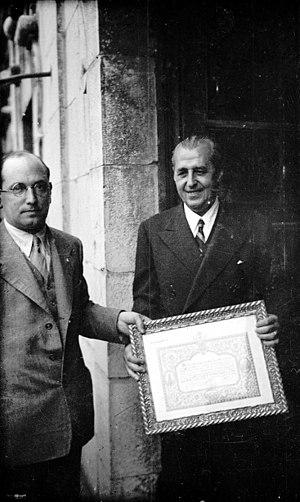
Pedro Muguruza est un architecte espagnol de l'époque franquiste.